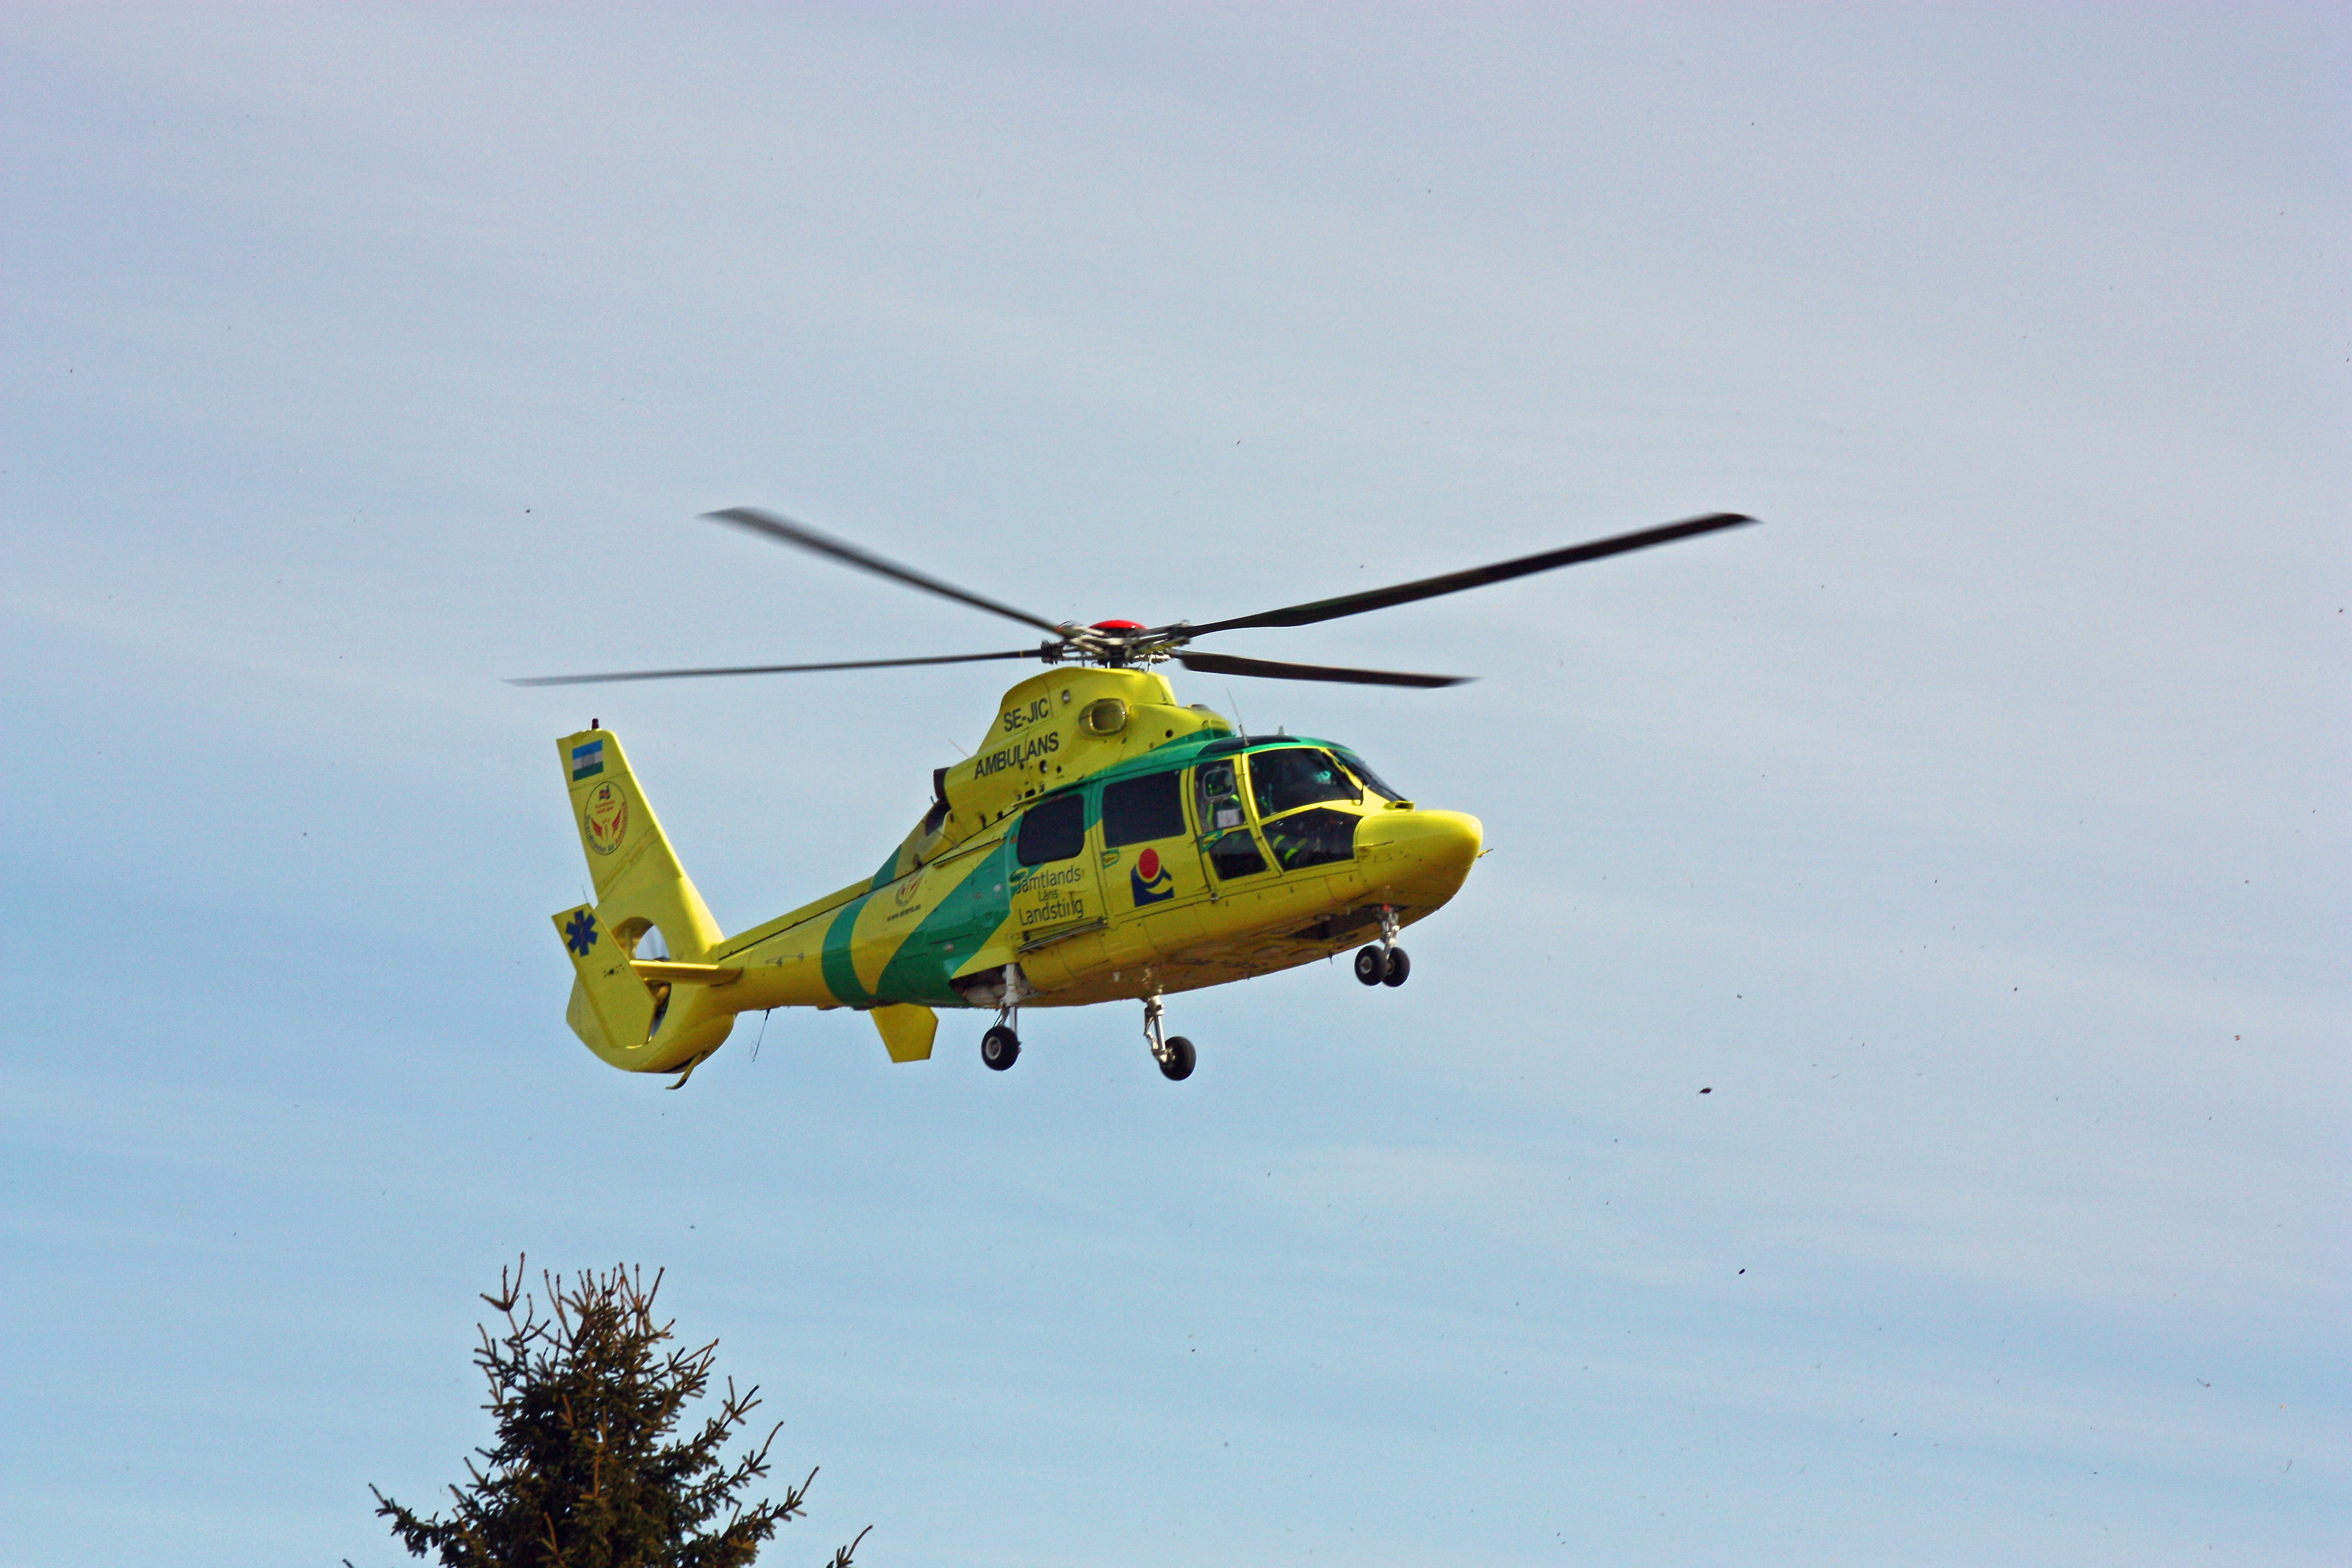
aircraft, vehicle, aviation, flight, helicopter, rotorcraft, air force, ambulance helicopter, atmosphere of earth, helicopter rotor, military helicopter, j mtlands landsting hkp